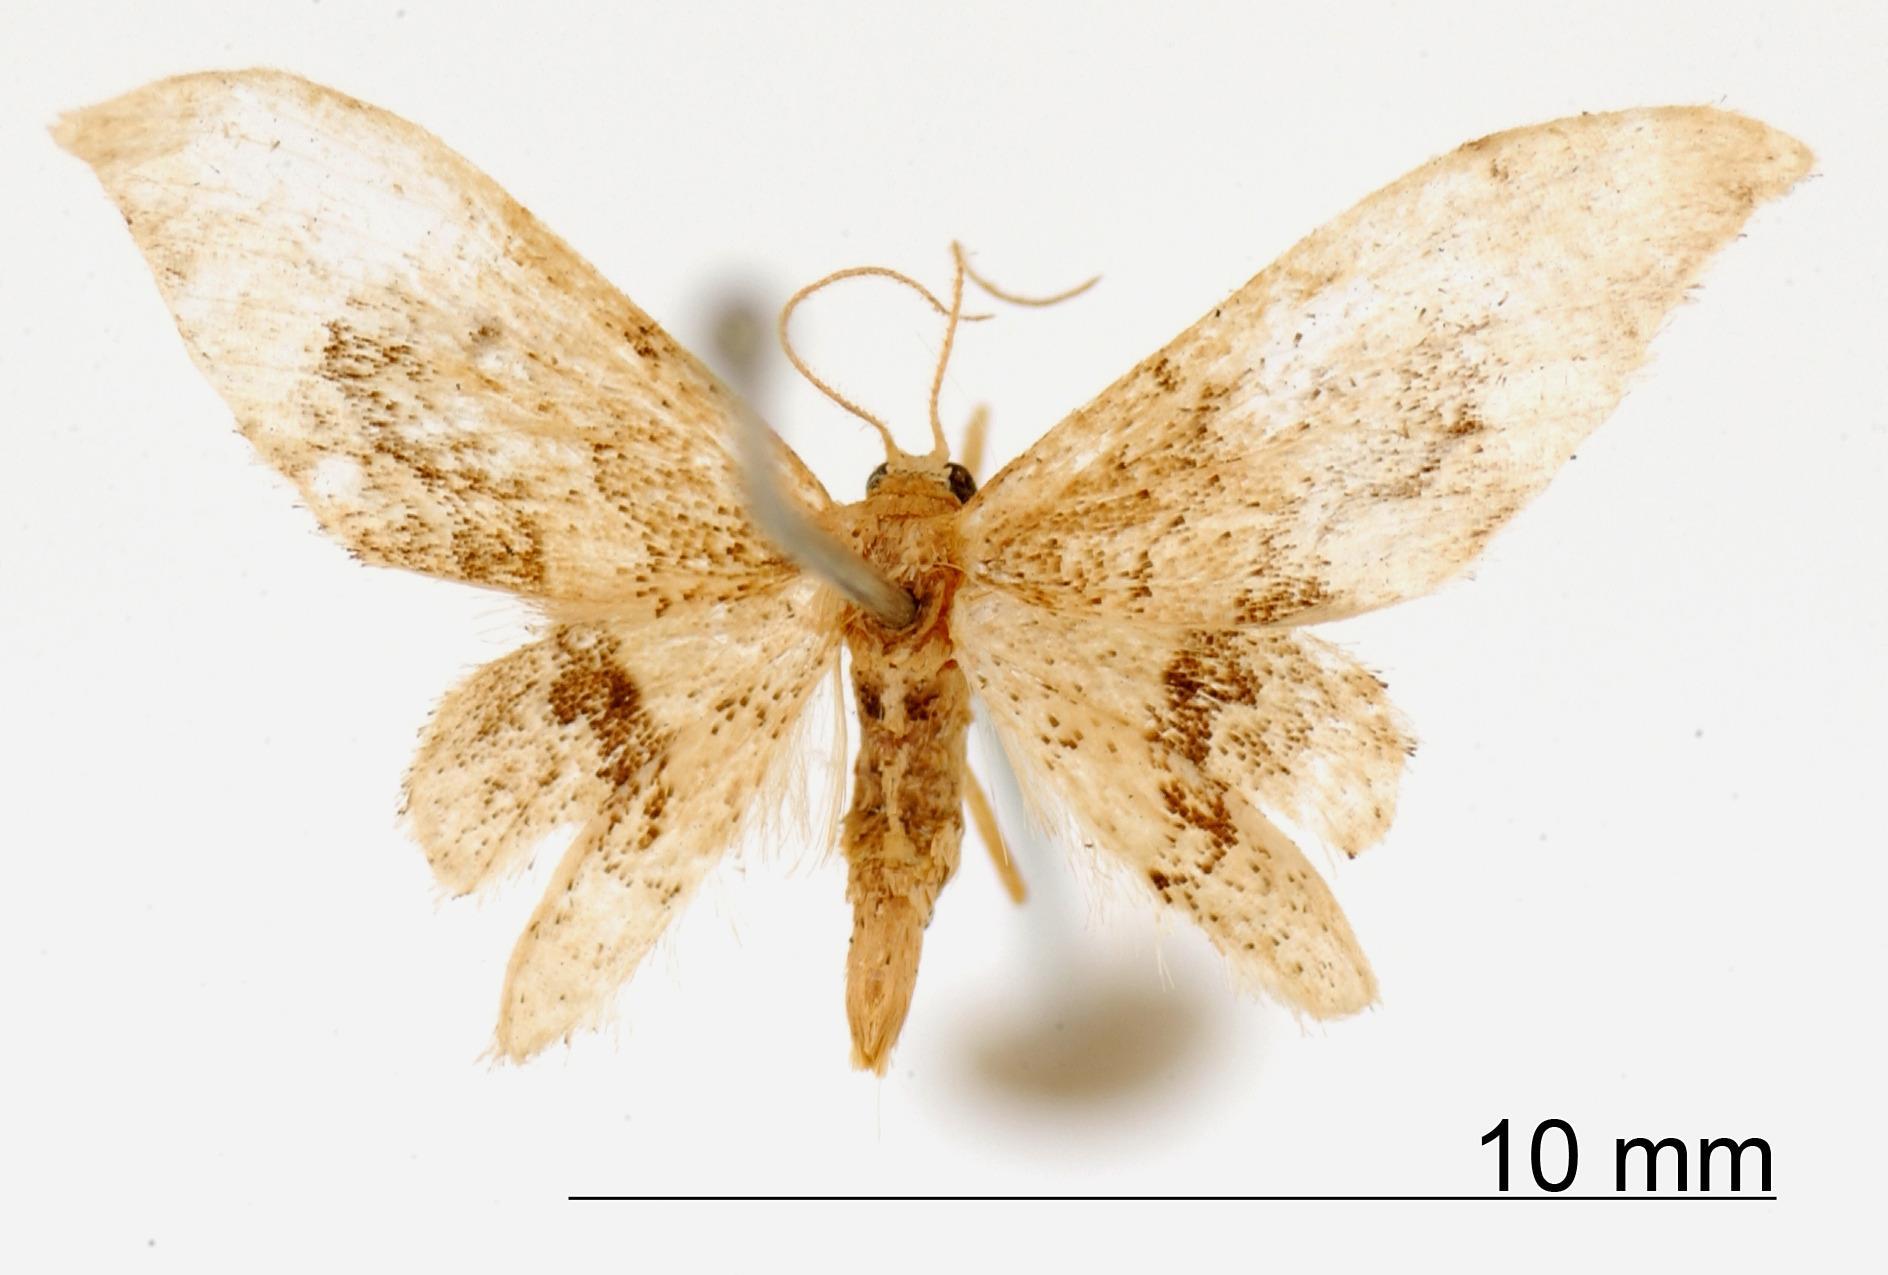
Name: Deinopygia falcipennis
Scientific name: Deinopygia falcipennis Warren, 1906
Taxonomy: Animalia, Arthropoda, Insecta, Lepidoptera, Geometridae, Sterrhinae
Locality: Orizaba, Veracruz-Llave, Mexico